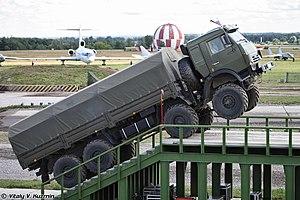
KamAZ-6350 dit "Mustang" est un camion militaire russe produit depuis 1998 par KamAZ.